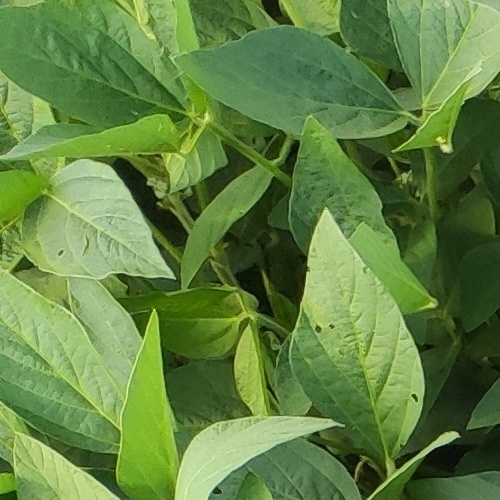
Label: Diabrotica_speciosa